Chris Haring

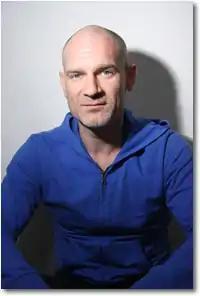

Christian Haring (born 18 December 1970, Schattendorf) is an Austrian dancer and choreographer. He is founder and artistic director of the dance company Liquid Loft.